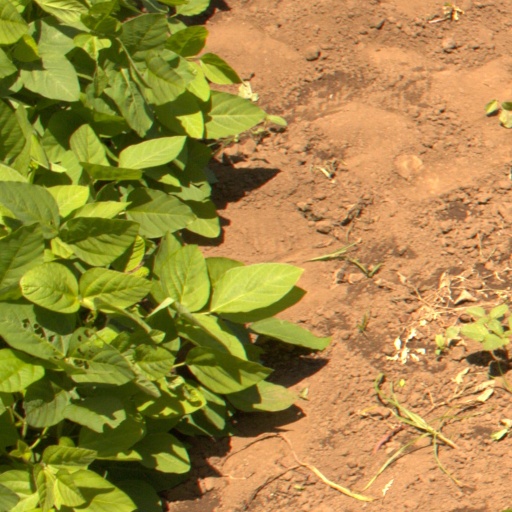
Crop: soybean